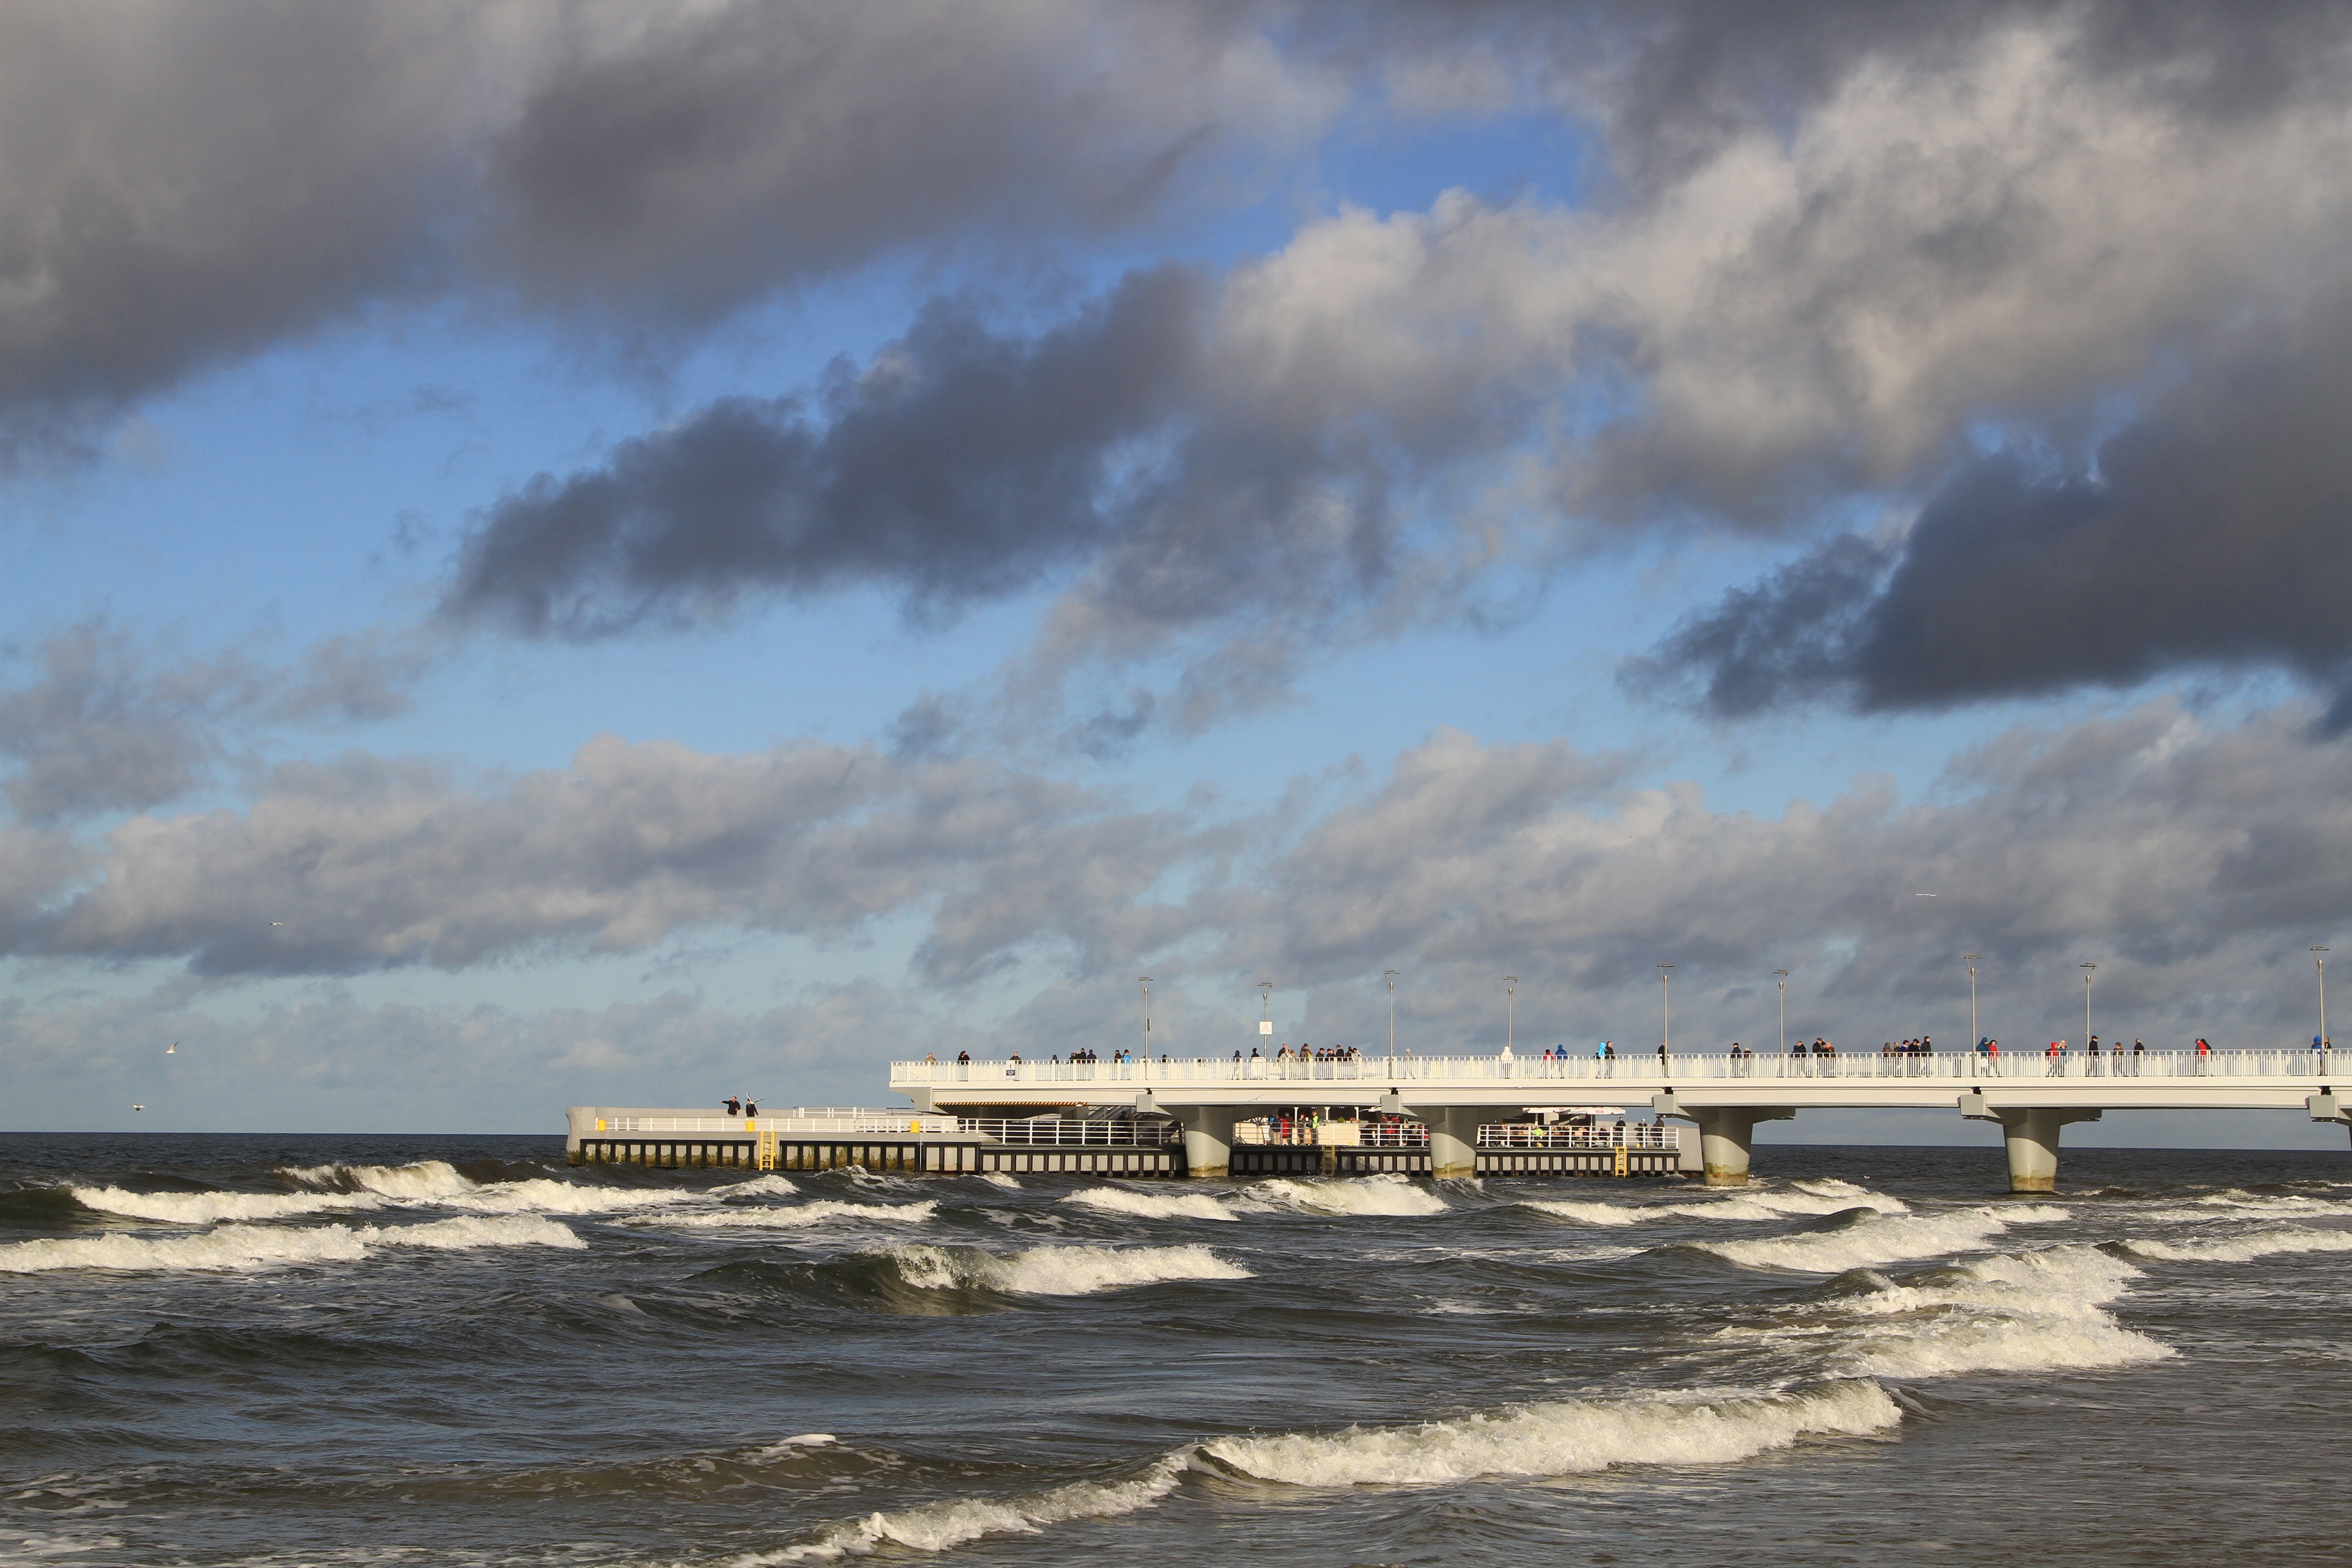
beach, sea, coast, ocean, horizon, cloud, sky, shore, wave, pier, river, dusk, vehicle, bay, body of water, poland, breakwater, baltic sea beach, ko obrzeg, wind wave